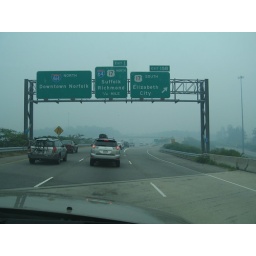
Drive home from Corolla - in Suffolk VA the forest fires are causing a lot of smoke.